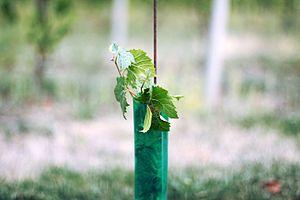
Jeune plan de vigne et sa protection plastique
Les droits de plantation de la vigne sont des autorisations réglementaires régulant la plantation de la vigne dans l'Union européenne.